FC Kryvbas Kryvyi Rih

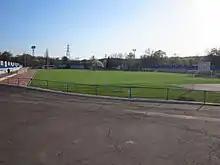
Hirnyk Stadium (former October Mine Stadium)

The club's main stadium is Hirnyk, formerly Zhovtneva Mine Stadium. It is located at Kolonkovska street. The stadium has capacity of 2,500 seats and its field consists of natural grass and has size 105х67 meters. Besides its main field, the club has also a training complex. The club's training complex is based around former Rodina Mine Stadium located at Svitlohorska street.